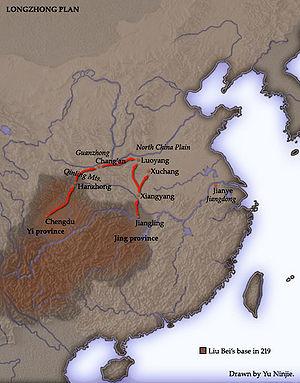
Zhuge Liang, né en 181 et mort le 23 août 234, parfois orthographié Tchou-kö Lieang, Tchou-ko Lieang ou Chu-ko Liang, était un célèbre stratège chinois et, avec Sima Yi et Zhou Yu, l’un des plus brillants tacticiens de l’époque des Trois Royaumes. Il s’allia à Liu Bei et en tant que Premier ministre des Shu, mena cinq invasions du royaume de Wei dans le but de restaurer la dynastie Han.
Le Plan de Longzhong, ou stratégie de Longzhing, est le nom donné à un plan stratégique mis au point au IIIᵉ siècle par Zhuge Liang, un stratège et administrateur chinois. Ce plan a servi de base au grand dessein du Seigneur de la guerre Liu Bei et plus tard à la politique du royaume de Shu, pendant la période des trois royaumes. Pour l'essentiel, ce plan prévoit la sécurisation d’une base régionale viable dans le sud de la Chine et ensuite une attaque sur deux fronts pour partir à la conquête du Nord. Bien que le plan soit dirigé en priorité contre le puissant royaume de Wei, son but est de réunifier l’empire de défunte dynastie Han, ce qui nécessite au final de détruire le royaume de Wu, dirigé par Sun Quan, qui domine le sud-est de la Chine.